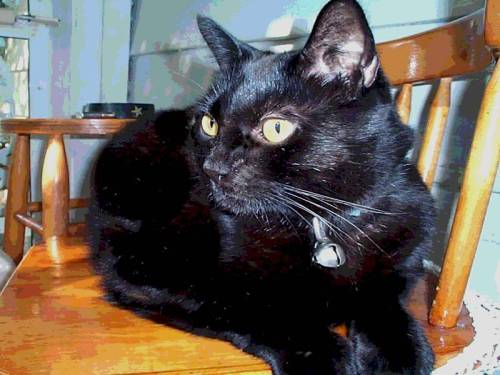
Breed: bombay